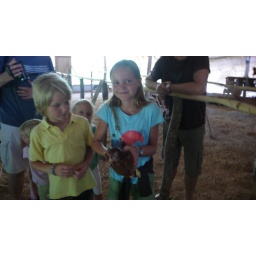
Alex and Jamie in the hen house